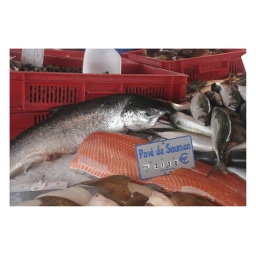
..small fish market in Ouistreham.